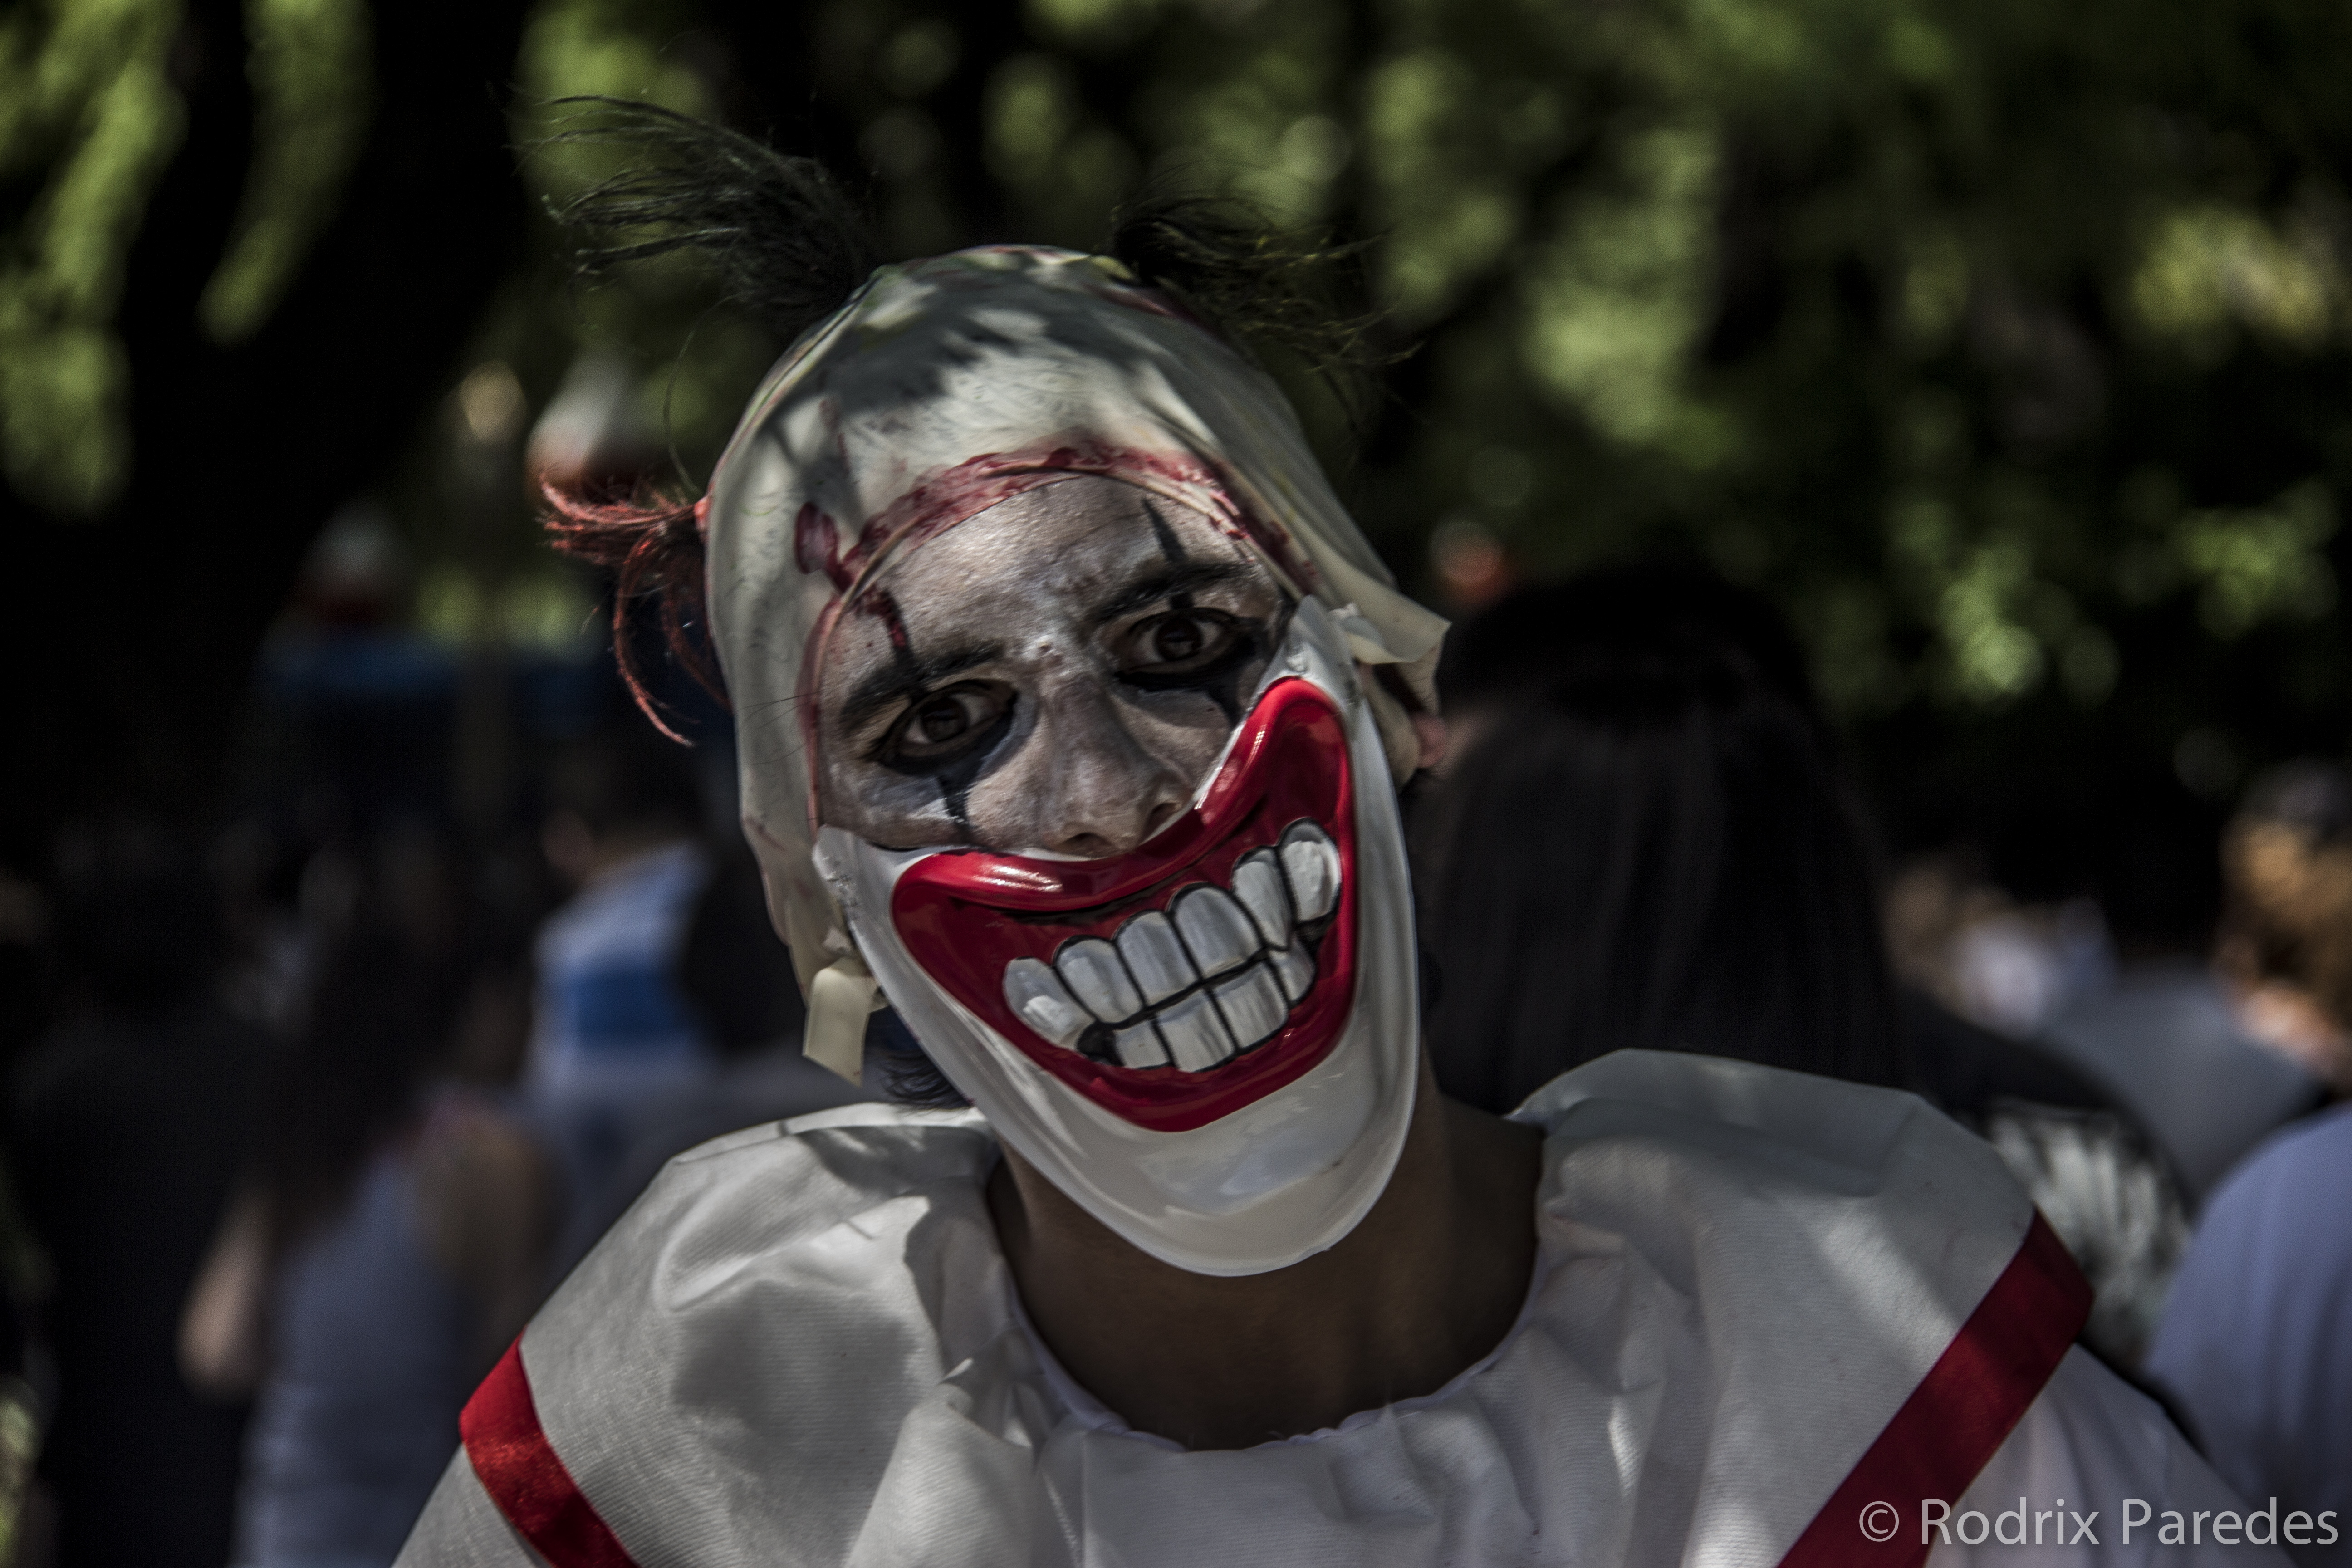
photo, festival, zombie, foto, argentina, demonstration, rodrigoparedes, buenosaires, ar, 160378, www160378com, info160378com, zombiewalkbuenosaires, canon60d, zombiewalk2014, fictional character